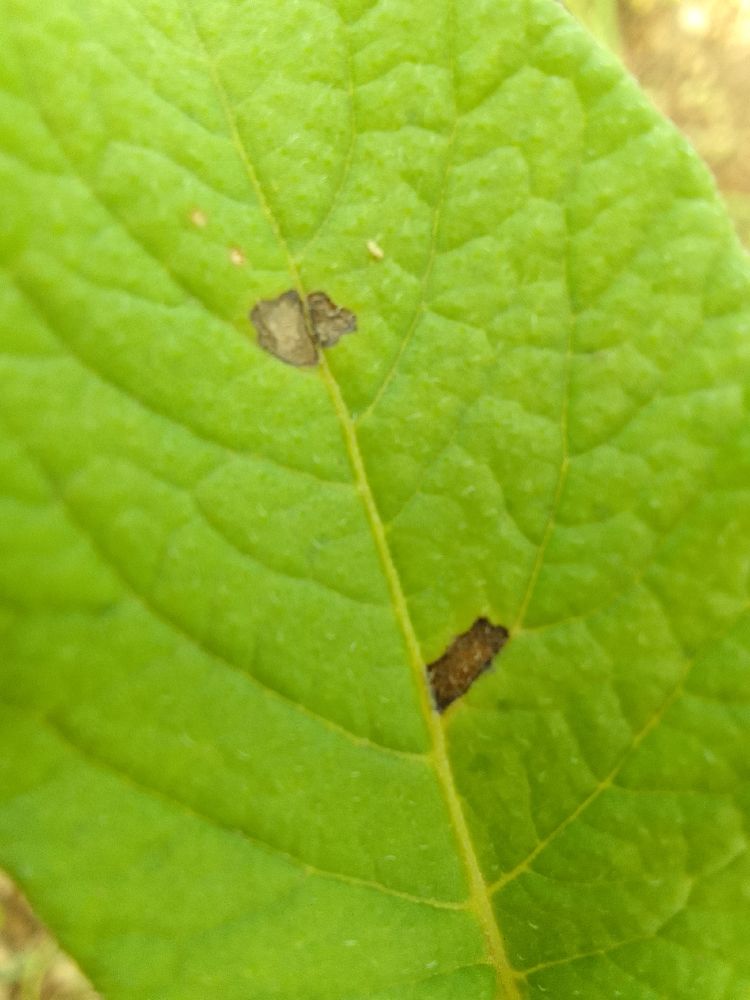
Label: Early blight